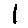
Label: 1